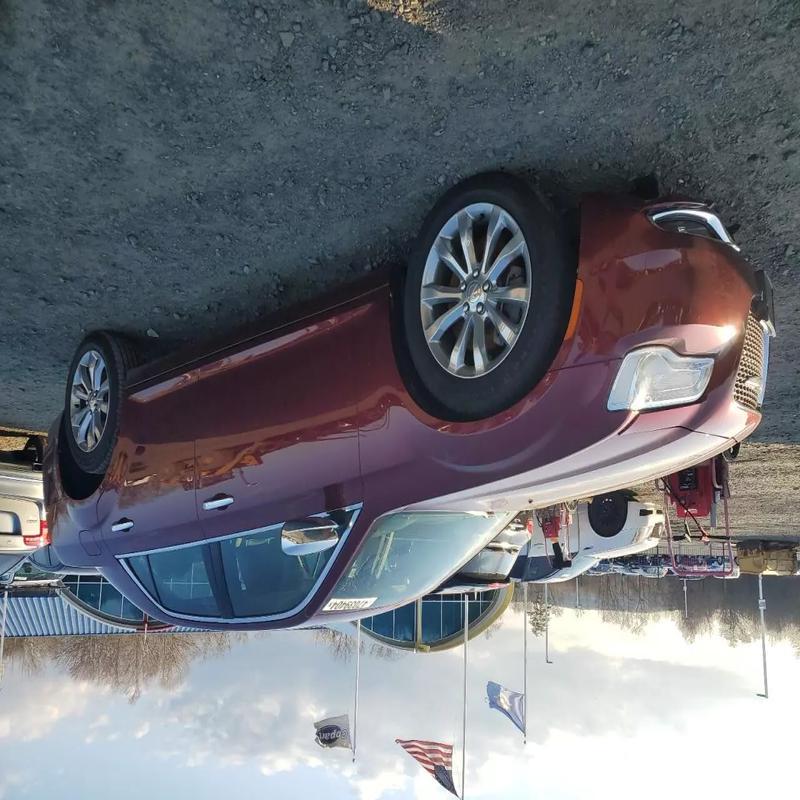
Aucun dommage détecté.
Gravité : aucun